Newark Liberty International Airport

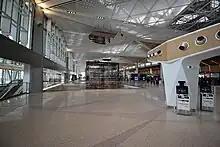
The upper floor of Terminal A

All approaches except Runway 29 have Instrument Landing Systems and Runway 4R is certified for Category III approaches. Runway 22L had been upgraded to CAT III approach capability.